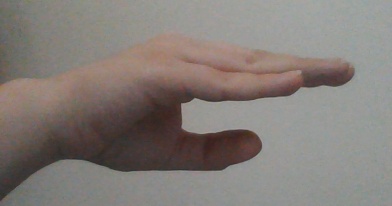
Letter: jeem